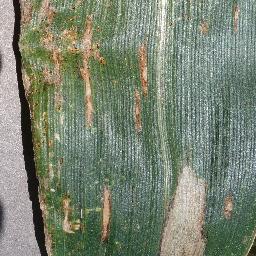
Label: Corn_(Maize)___Gray_Leaf_Spot_(Cercospora)